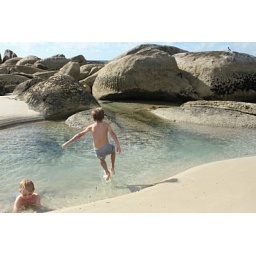
The water is so clear in these sand pools you feel compelled to jump in.